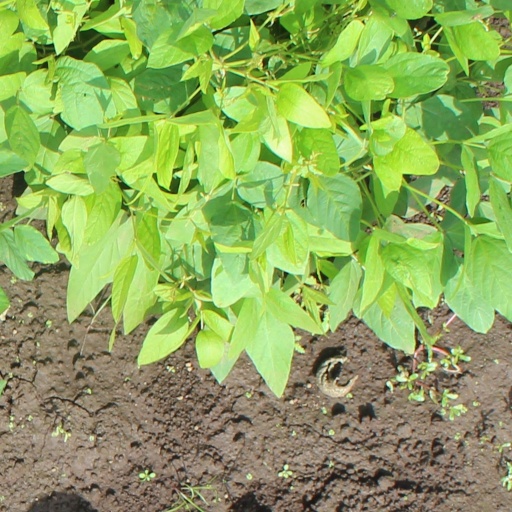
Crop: soybean